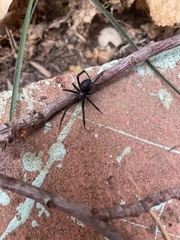
Species: Lactrodectus_hesperus